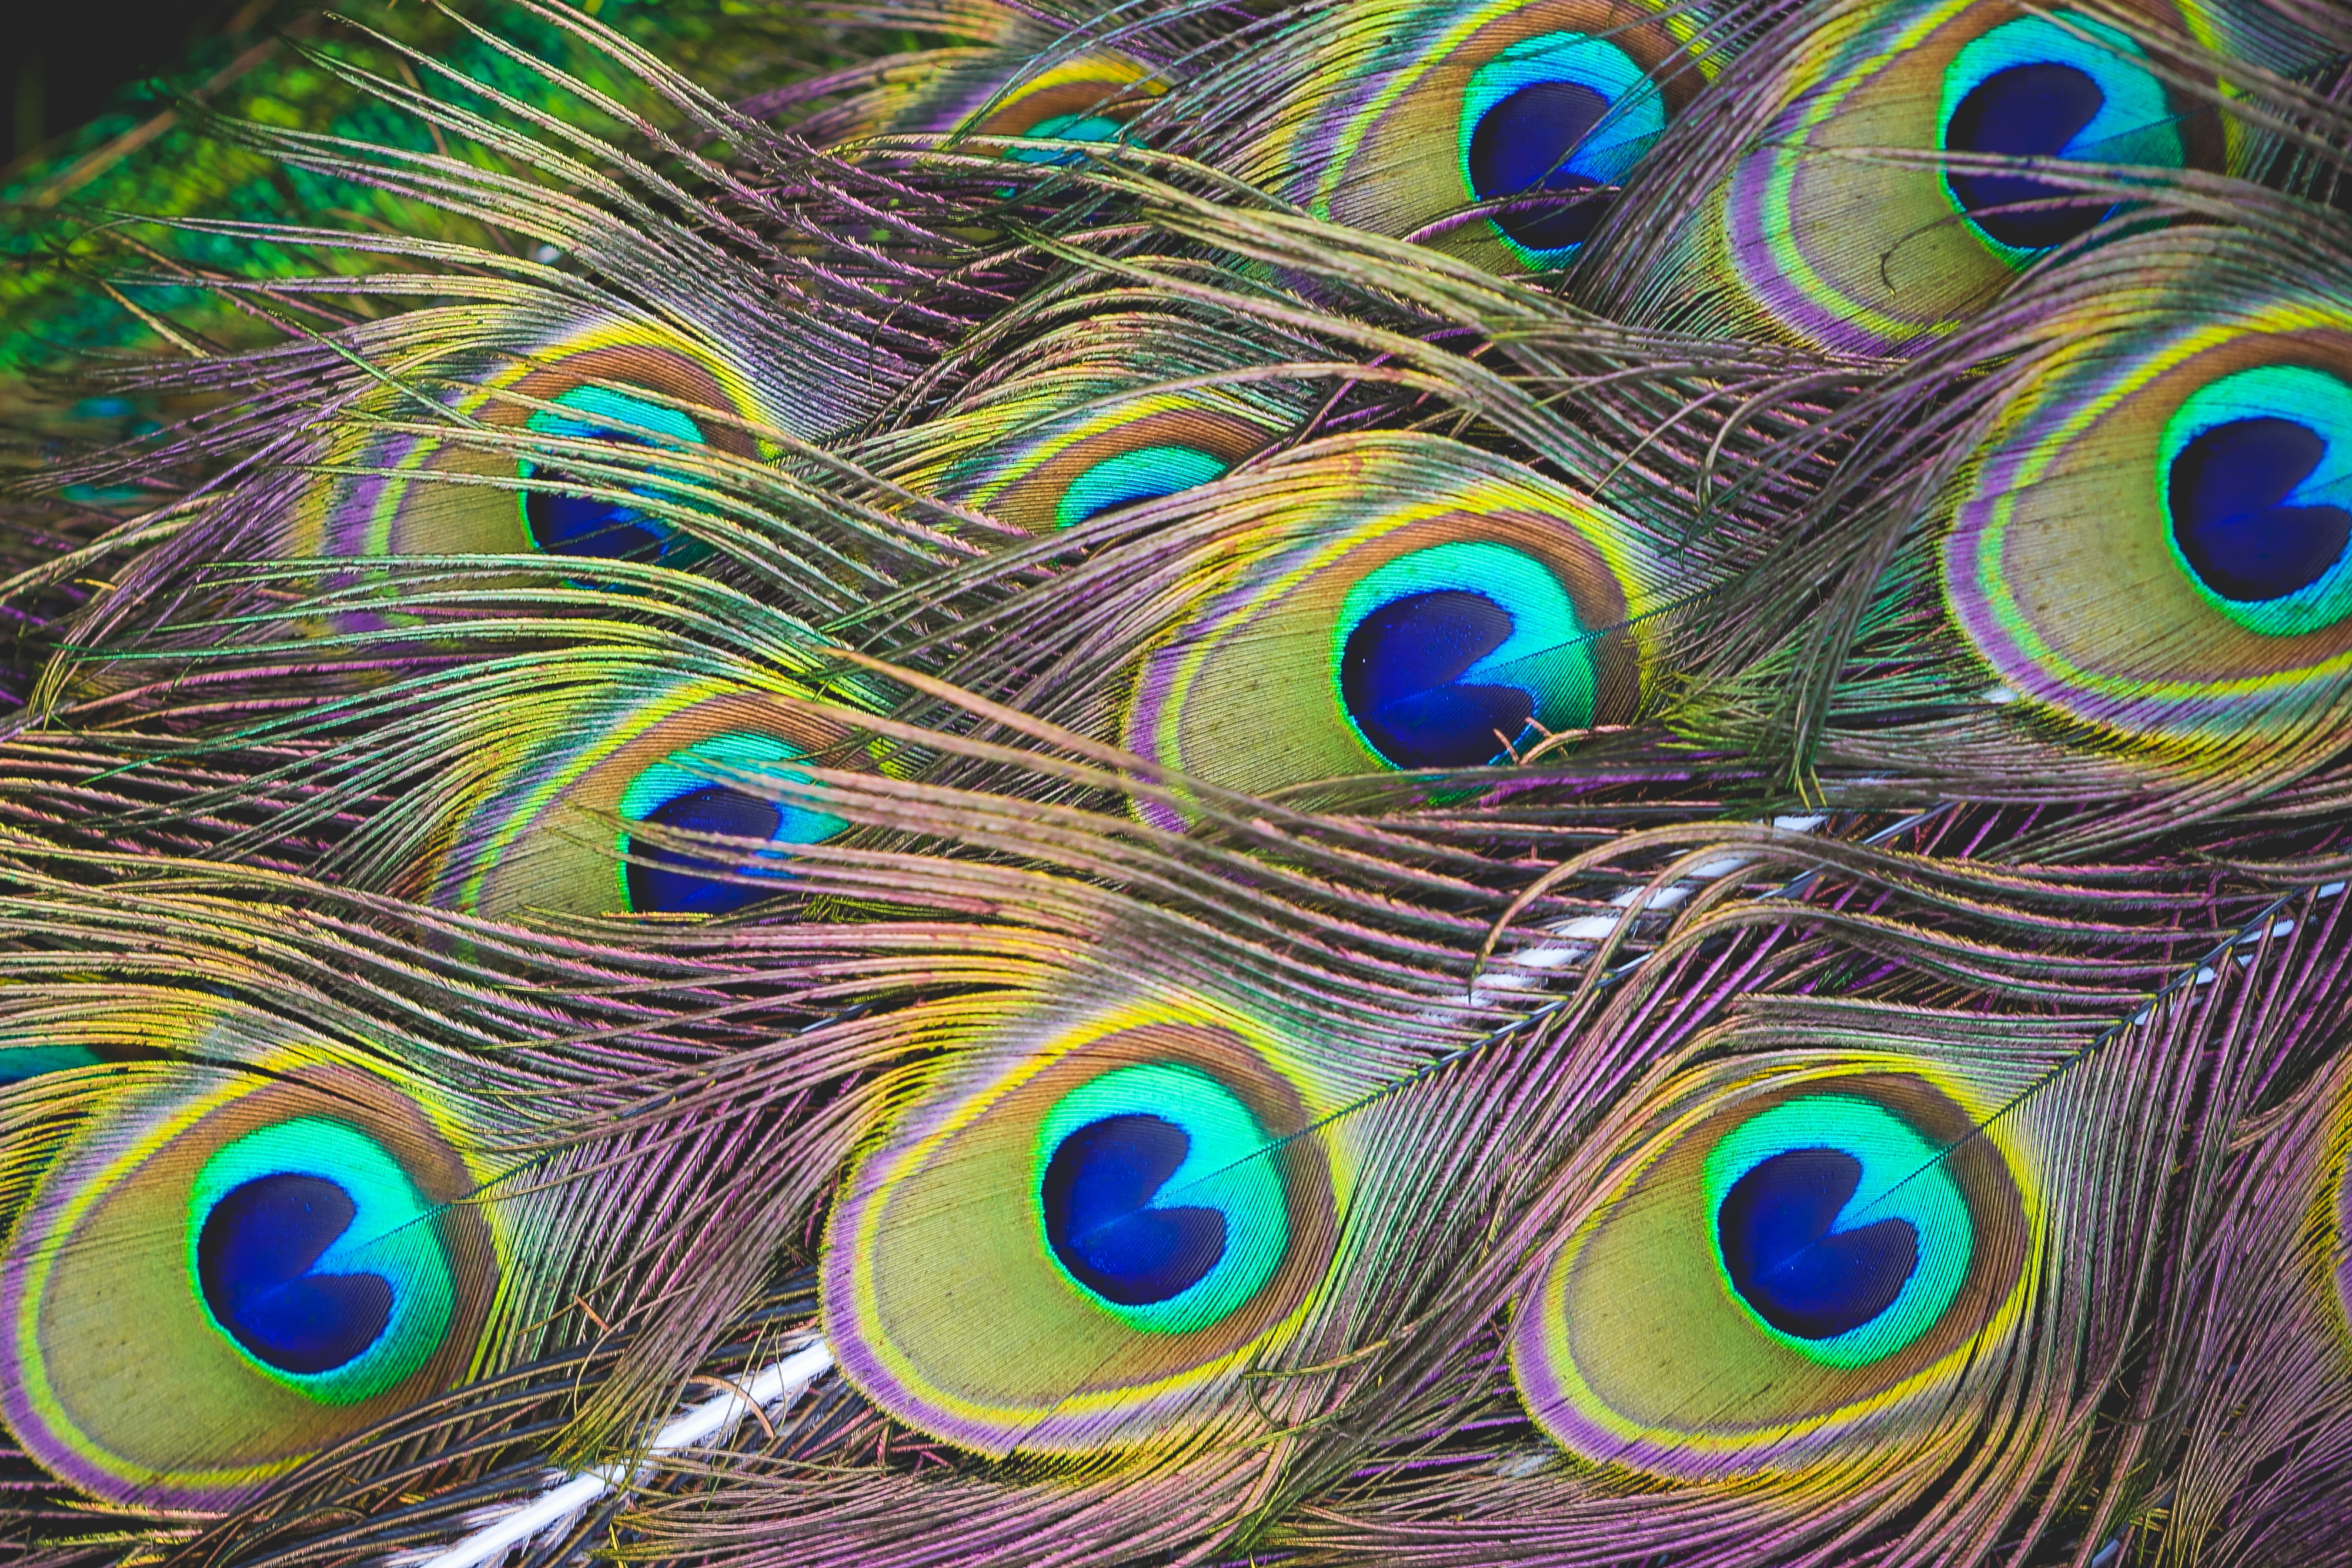
bird, animal, pattern, relax, tranquil, natural, peace, calm, serene, lifestyle, feather, fauna, material, peacock, spiritual, life, motivation, wander, meditation, feathers, vertebrate, inspiration, scene, peafowl, simplicity, concentration, spirituality, fashion accessory